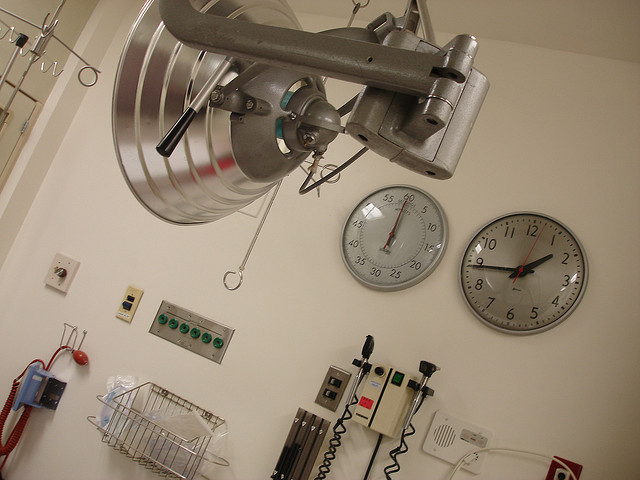
user: Given an image and a question. Answer the question in a short answer. Question: What profession would be likely to use this room? Short Answer:
assistant: doctor